Sydney Swans

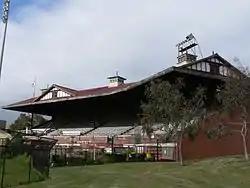
Derelict grandstand at Lake Oval. In 2005, the Swans launched a campaign to prevent its demolition of all that remains of its former home and restore it as a club museum.

In 2005, the Swans came under enormous public scrutiny, even from AFL CEO Andrew Demetriou, for their unorthodox, "boring" defense-oriented tactics that included tightly controlling the tempo of the game and starving the opposition of possession (in fact, seven teams that season had their lowest possession total while playing against the Swans). Swans coach Paul Roos maintained that playing contested football was the style used by all recent Premiership-winning teams, and felt that it was ironic that the much criticised strategy proved ultimately successful.